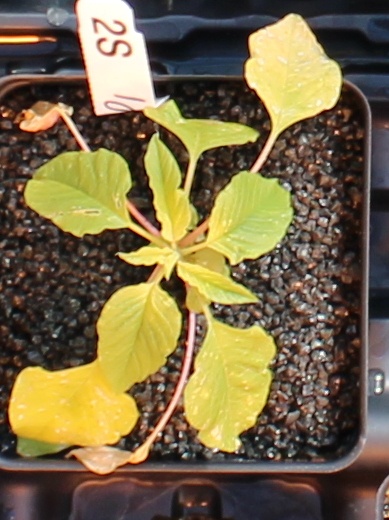
Label: Palmer Amaranth